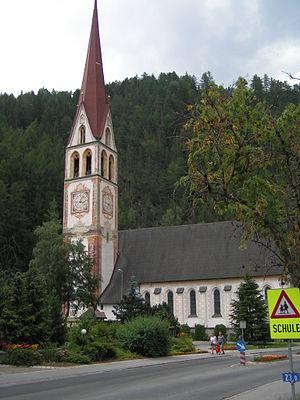
Längenfeld, Église Paroissiale Sainte-Catherine. Italiano: Längenfeld, Chiesa parrocchiale S. Caterina da nord (Ötztal-Bundesstraße).